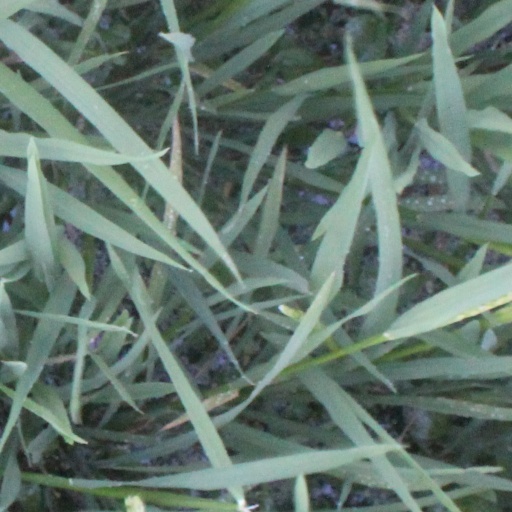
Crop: rice